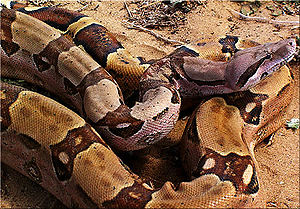
Boinae
Boaslanger
Boaslanger
Boinae er en underfamilie af Boidae fundet i Centralamerika, Sydamerika og Vestindien. Der er fire slægter med i alt 24 arter.